Regionalism (art)

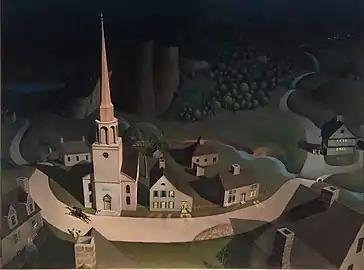
"The Midnight Ride of Paul Revere" (1931) by Grant Wood, Metropolitan Museum of Art, New York City, NY

American Regionalism is an American realist modern art movement that included paintings, murals, lithographs, and illustrations depicting realistic scenes of rural and small-town America, primarily in the Midwest. It arose in the 1930s as a response to the Great Depression, and ended in the 1940s due to the end of World War II and a lack of development within the movement. It reached its height of popularity from 1930 to 1935, as it was widely appreciated for its reassuring images of the American heartland during the Great Depression.